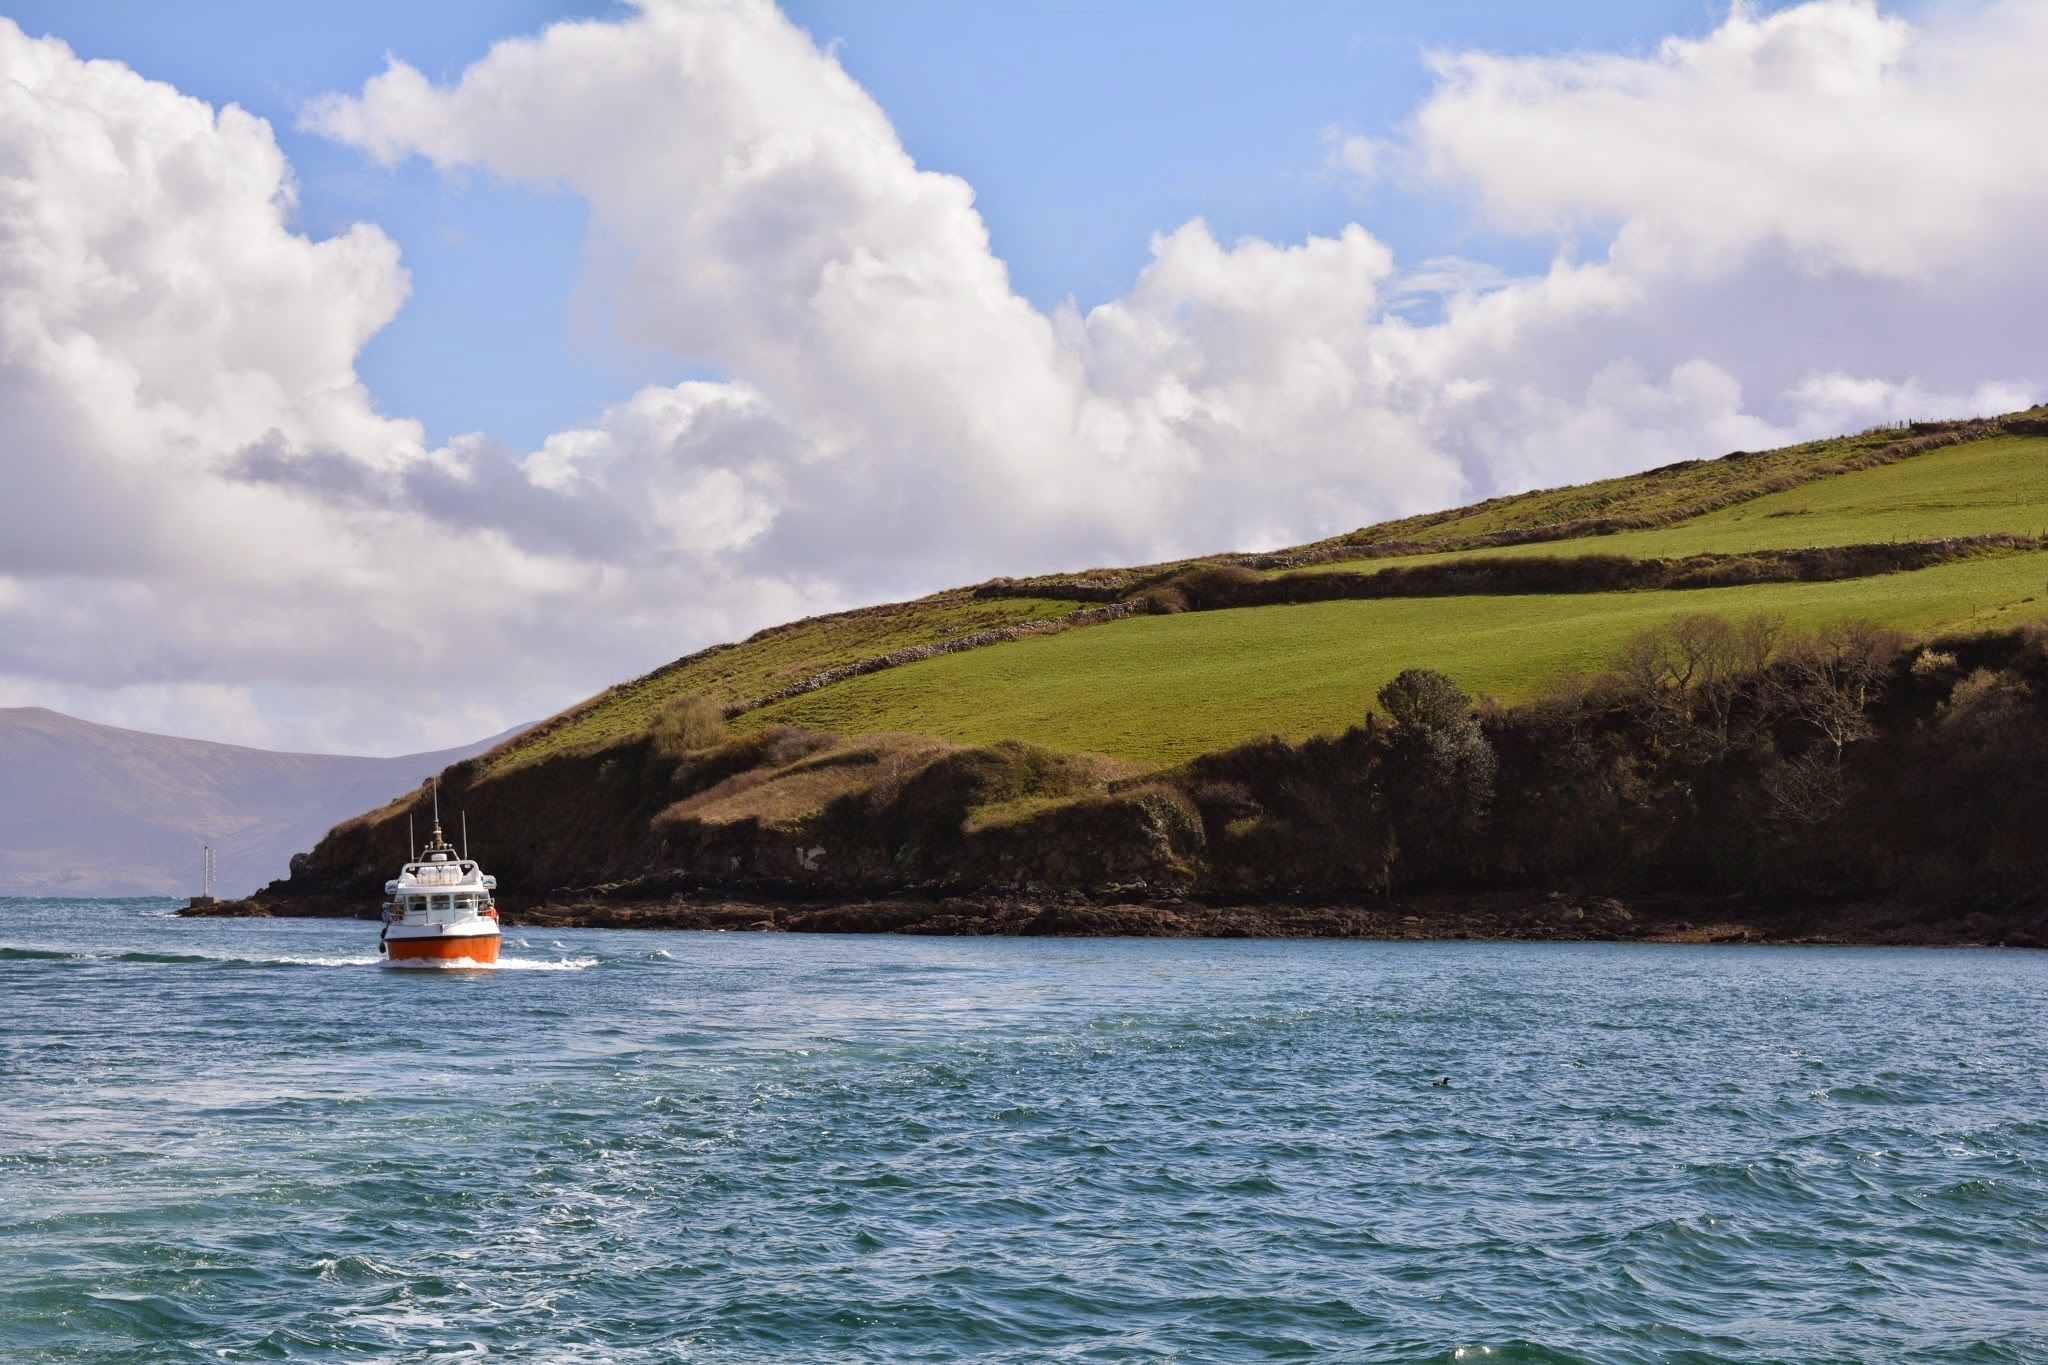
sea, coast, water, ocean, mountain, cloud, sky, boat, shore, wave, lake, vacation, cove, paddle, vehicle, bay, island, fjord, reservoir, kayak, terrain, clouds, boating, watercraft, loch, cape, islet, landform